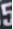
Number: 5